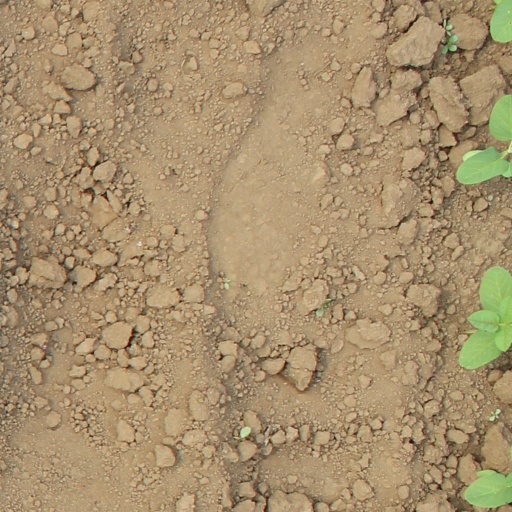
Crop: soybean